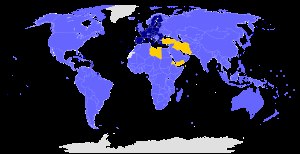
Parisaftalen (2015)
Parisaftalens deltagere